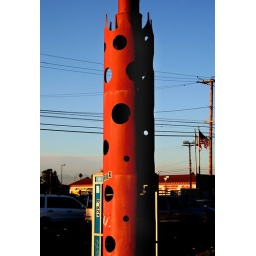
Close-up of repurposed googie sign base for sigh in Repurposed Googie picture below.